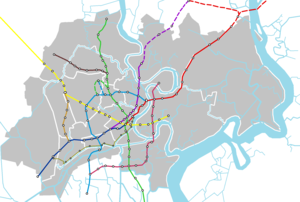
Le métro de Hô-Chi-Minh-Ville est un réseau métropolitain en cours de construction à Hô-Chi-Minh-Ville au Viêt Nam. L'ouverture de la première ligne, reliant le marché Ben Thanh situé en centre-ville jusqu'au parc d'attractions Suoi Tien à l'Est, est prévue en 2020-21.